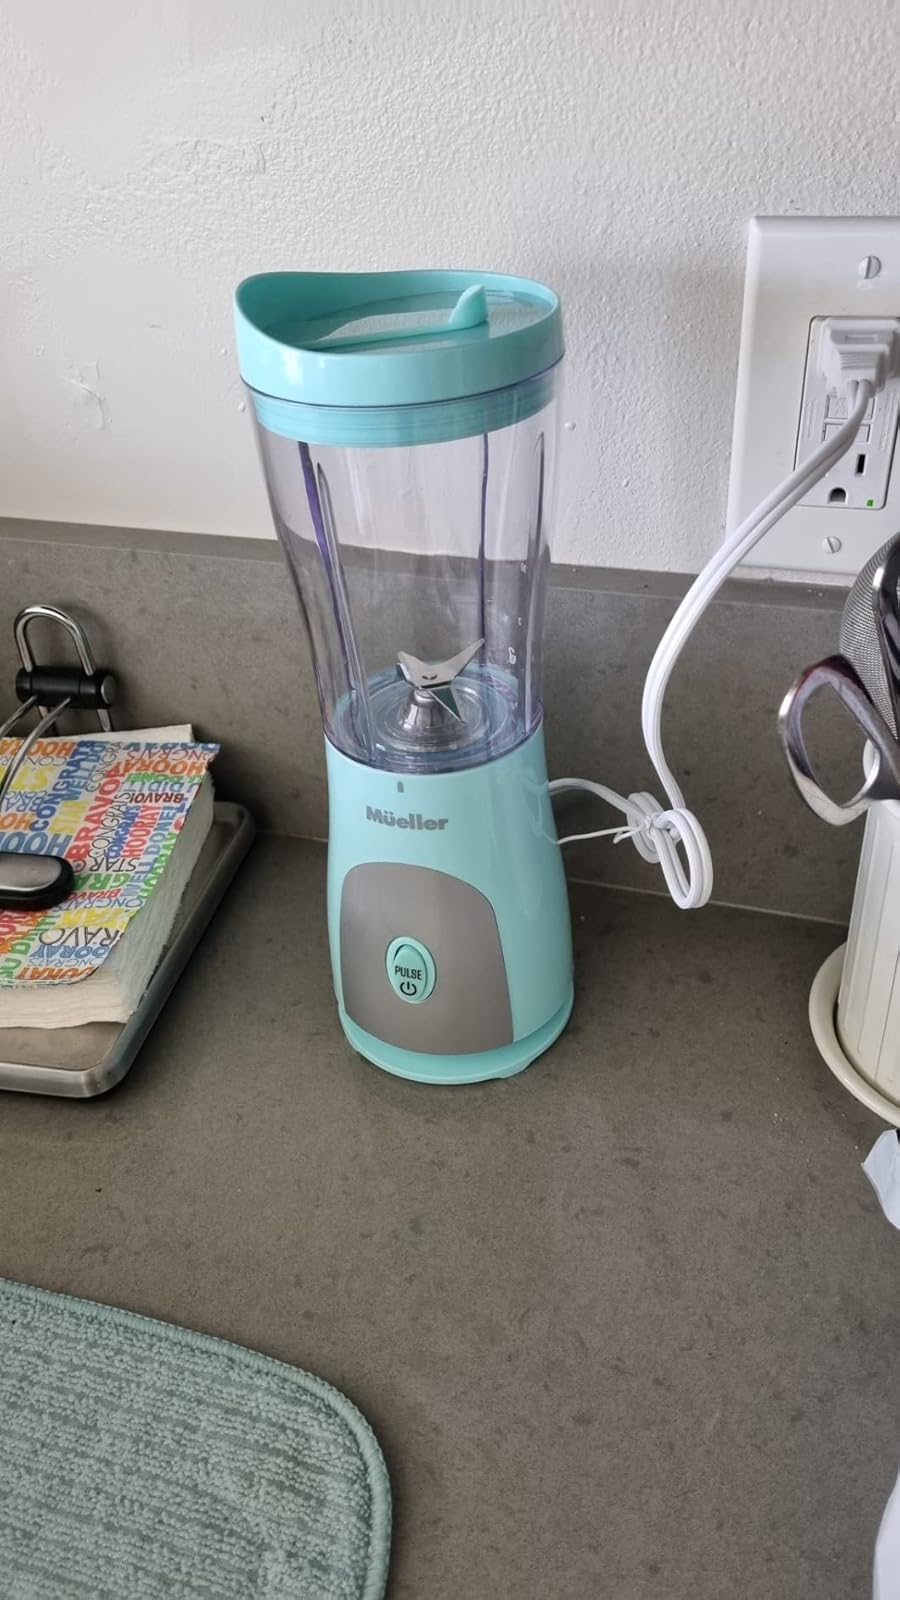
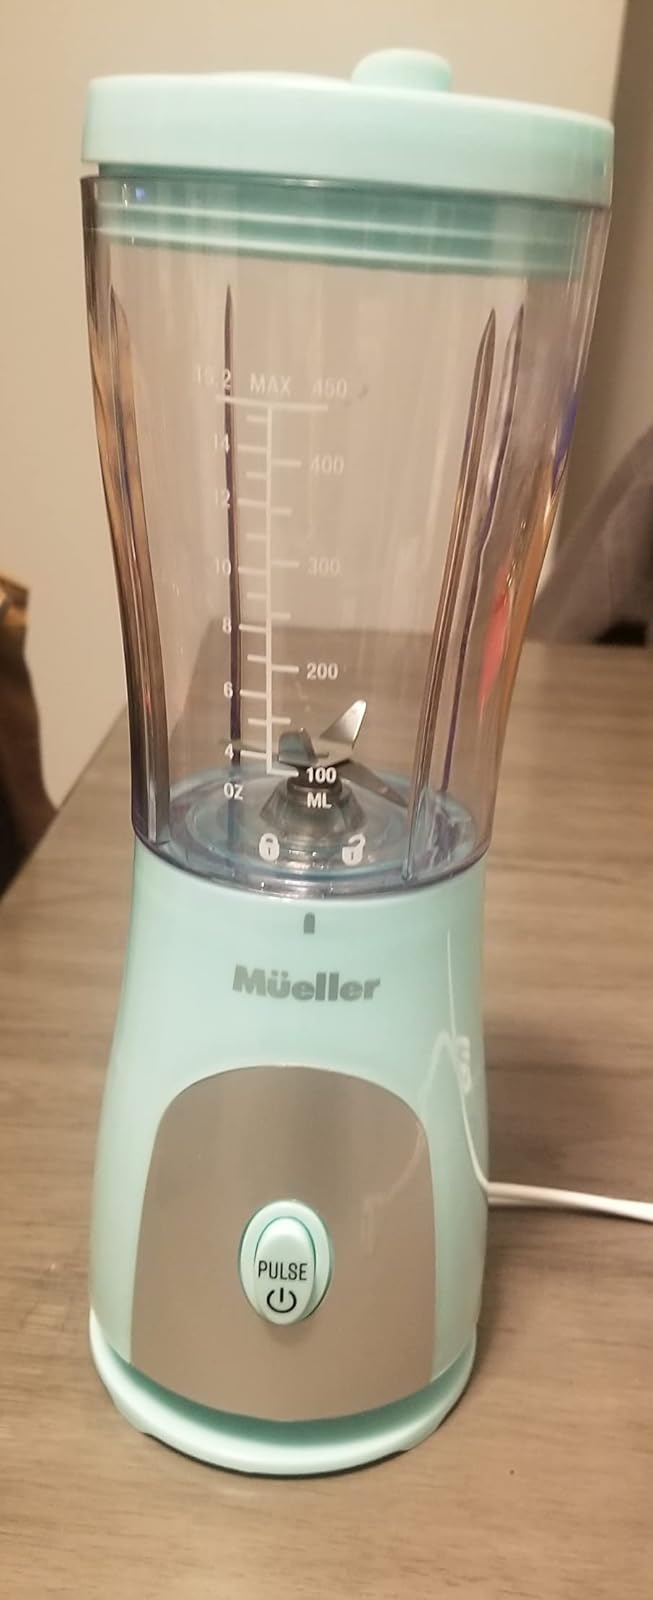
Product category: items_blender
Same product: yes